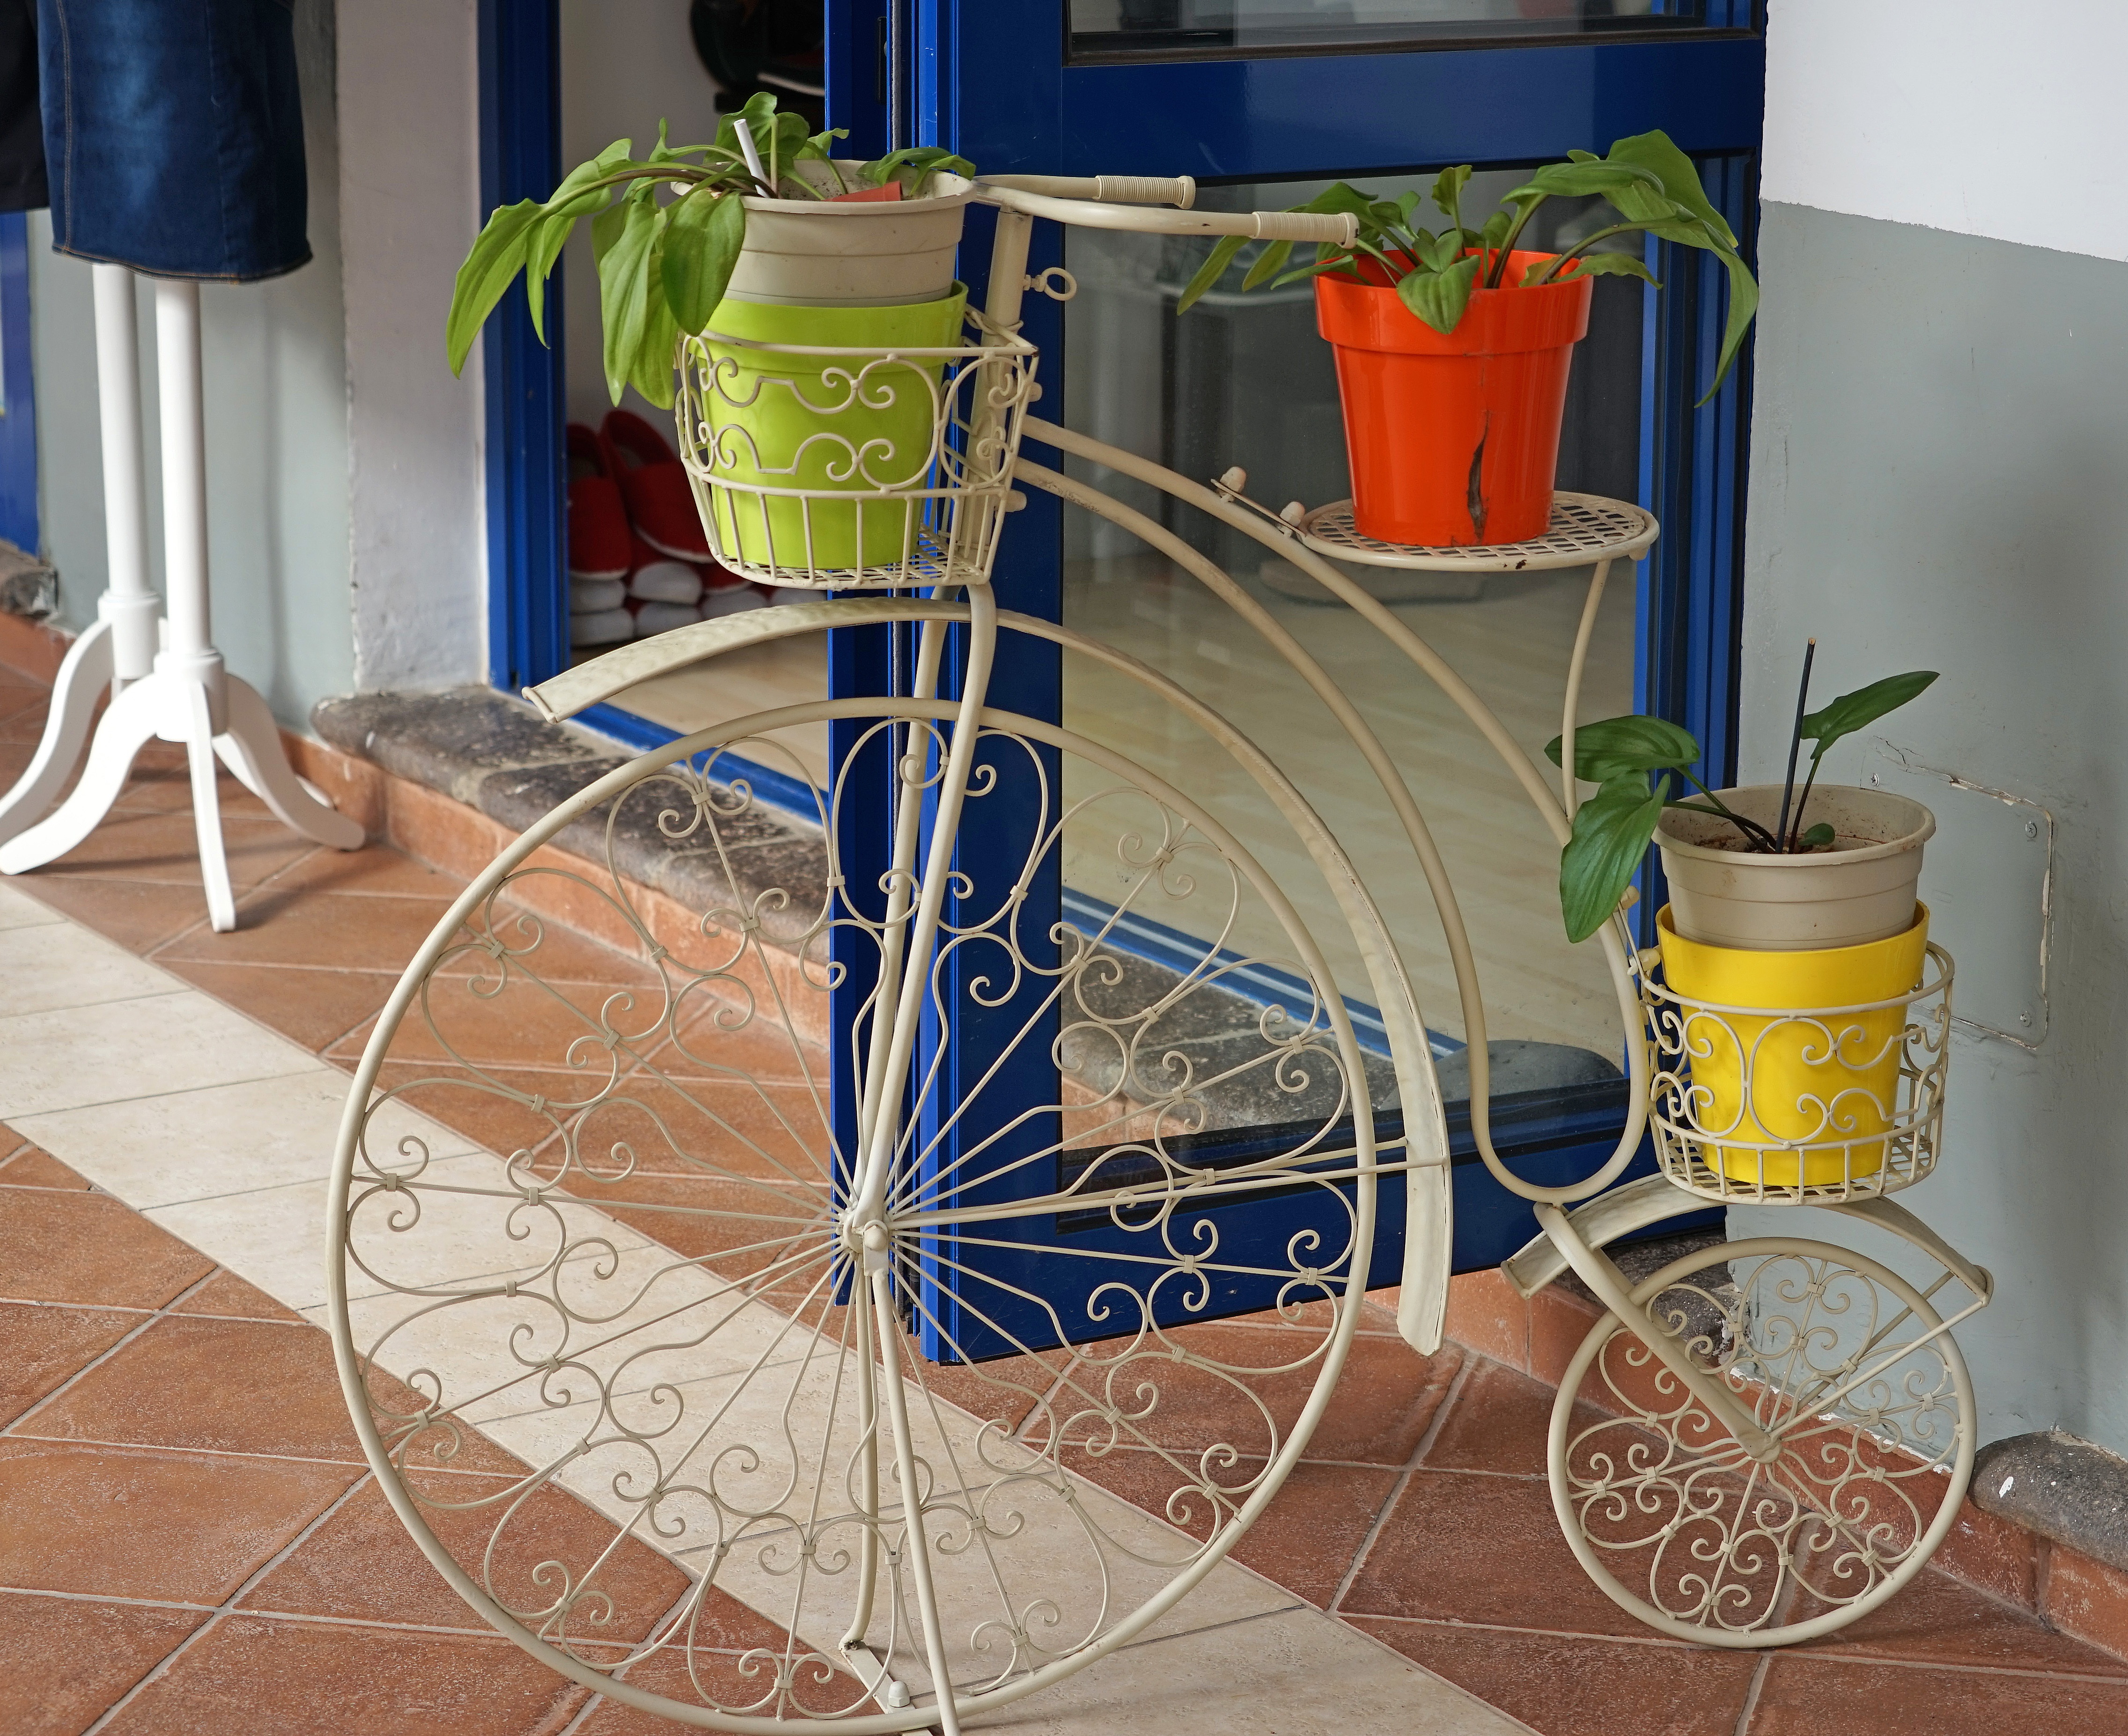
table, plant, wheel, cart, bike, decoration, vehicle, nostalgia, furniture, product